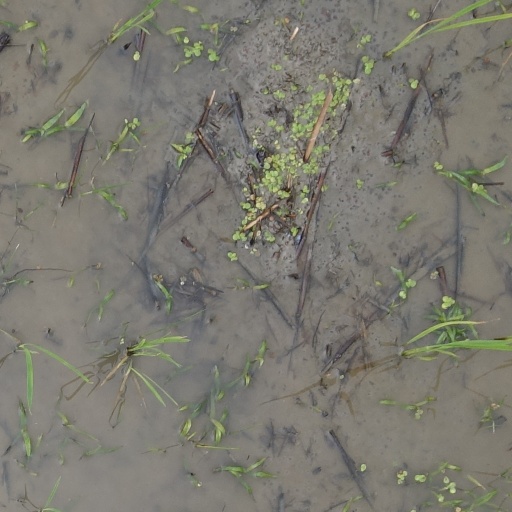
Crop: rice